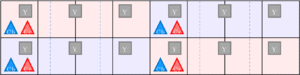
Structure d’échantillonnage 3:1:1
Le sous-échantillonnage de la chrominance est une méthode de réduction de volume des images numériques. Il consiste à diminuer le nombre d'échantillons à traiter : on parle de décimation. Il peut être suivi d'une étape de compression d'image ou de compression vidéo. Ces étapes sont souvent nécessaires afin d'adapter un signal vidéo à son mode d'enregistrement ou de transmission. La vision humaine présentant une sensibilité moindre à la couleur qu'à la luminosité, on conserve généralement moins d'informations de chrominance que de luminance sans pour autant dégrader la qualité perçue de l'image. Il est cependant possible de sous-échantillonner la luminance.